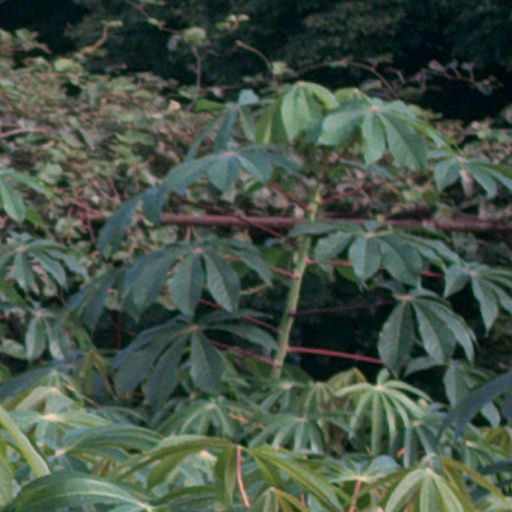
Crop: cassava